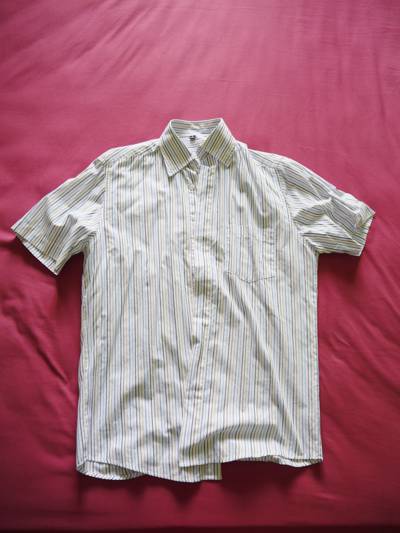
Waste category: clothes